Eucalyptus robusta

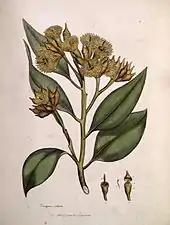
"E. robusta" by James Sowerby, from James Edward Smith's 1793 "A Specimen of the Botany of New Holland"

Specimens of "E. robusta" were first collected by First Fleet surgeon and naturalist John White, and the species description was published by James Edward Smith in his 1793 collaboration with George Shaw, "Zoology and Botany of New Holland". Shortly afterwards, the description was reprinted verbatim in Smith's "A Specimen of the Botany of New Holland", and it is this publication that is usually credited. Smith gave it the specific epithet "robusta" ("robust") in reference to the size and strength of the full-grown tree. The common name of swamp mahogany comes from its preferred habitat of swamps, and its timber's likeness to that of West Indies mahogany ("Swietenia mahagoni"). "Eucalyptus robusta" is known as the swamp messmate in Queensland. Swamp stringybark is another common name, and "Gulgong" and "Gnorpin" are old names recorded. It is called robusta eucalyptus in the United States, beakpod eucalyptus in Puerto Rico, and "mkaratusi" in Swahili.